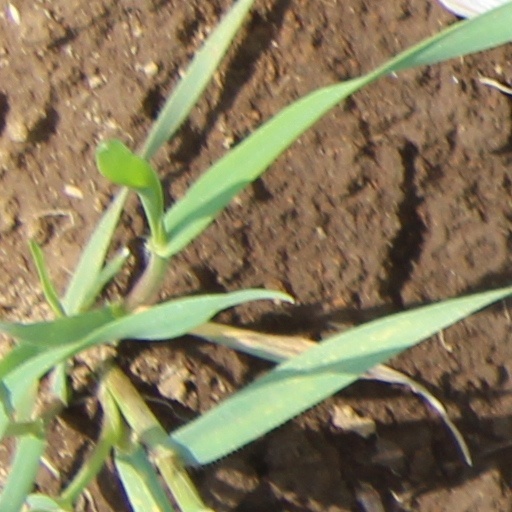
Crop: wheat